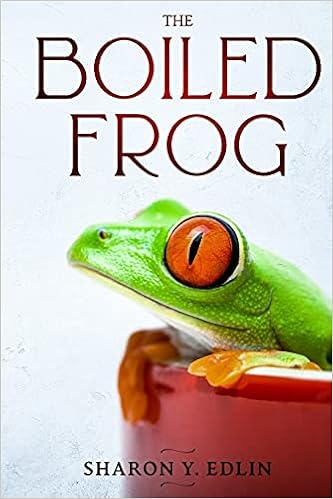
The Boiled Frog (Changes)
Category: Books
About the Author I have had a passion for writing since I was a child writing scripts for the plays me and my cousin's would perform for our parents, winning the Young Writer's award at my school in the second grade for a book called "The Evergreen Tree," writing articles for our school newspaper and yearbook, writing a research article that was published in the American Occupational Therapy Journal, and now, I have written two women's fiction novels, with a third one in progress. I believe in a couple of things with all that I am. 1. Light hearted humor can unburden a heavy heart. In my first two books, you will find loads of humor and laughter. 2. Life has a way of handing out a lot of heartache. I've decided to use bits of it in my novels. If you can't beat it, use it in a book!
Features: They say that if you put a frog into a pot of boiling water, it will leap right out to escape the danger. But, if you put a frog into a pot filled with water that is cool and pleasant, and then you gradually heat the kettle until it starts boiling, the frog will be unaware of the threat until it is too late. This parable is often used to illustrate how humans have to be careful to watch slowly changing trends in their surroundings, such as in a marriage, for example, not just the sudden changes. It’s a warning to keep us paying close attention, not just to obvious threats, but also to more slowly developing ones. Hannah is a strong girl becoming a woman with a supportive family until fate steps in and threatens to change the strong woman she has worked so hard to become. Hannah has always been reminded by her mother of the three boys that she grew up with and how each one would make excellent husband material. Unfortunately for Hannah, she chooses wrong thus hurling herself into a violent existence with her mistake, but just when she thinks it can't get any worse, it does and through her persistence and strong nature, she climbs out the other side a better woman, thus opening herself up to something new.